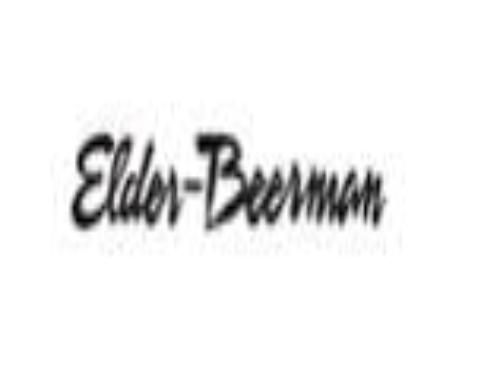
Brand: Elder-Beerman
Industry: Clothes